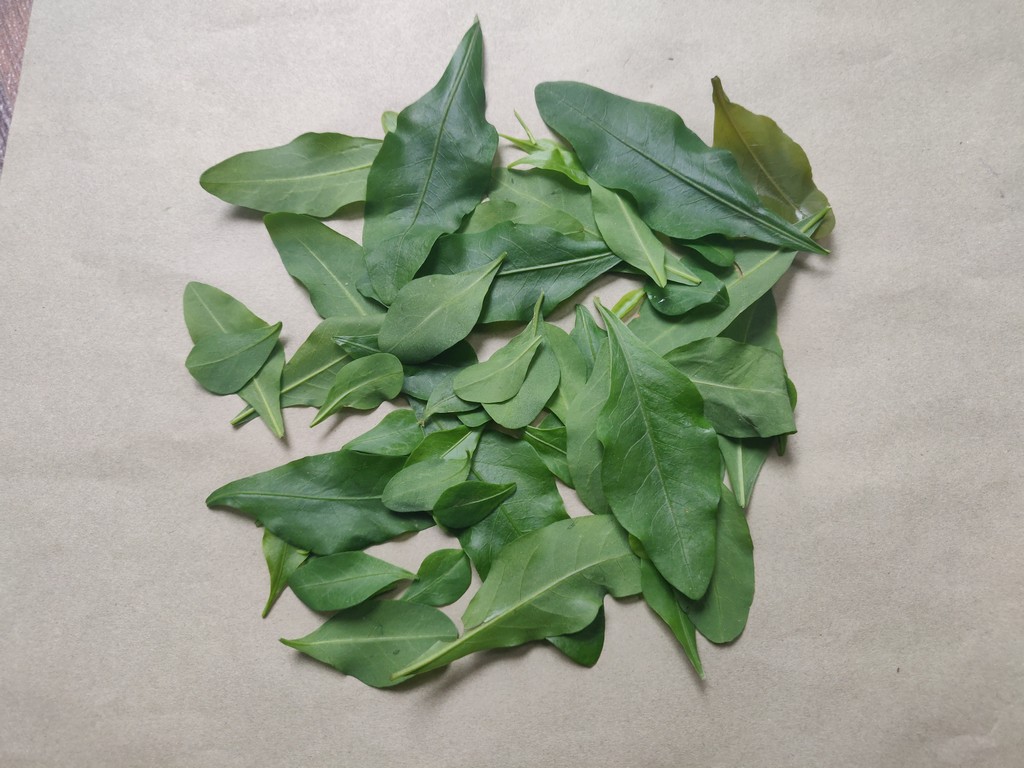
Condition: Healthy
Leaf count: multiple
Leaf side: unknown